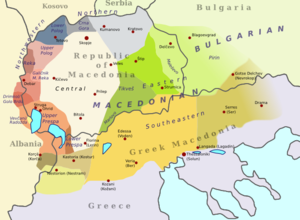
Le macédonien est une langue appartenant au groupe slave méridional de la famille des langues indo-européennes. Comme le bulgare, il est issu de l'évolution du slavon.